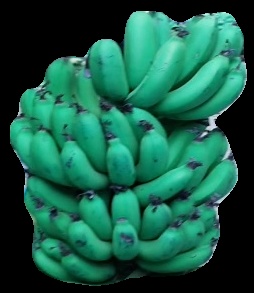
Variety: pachbale
Grade: grade2